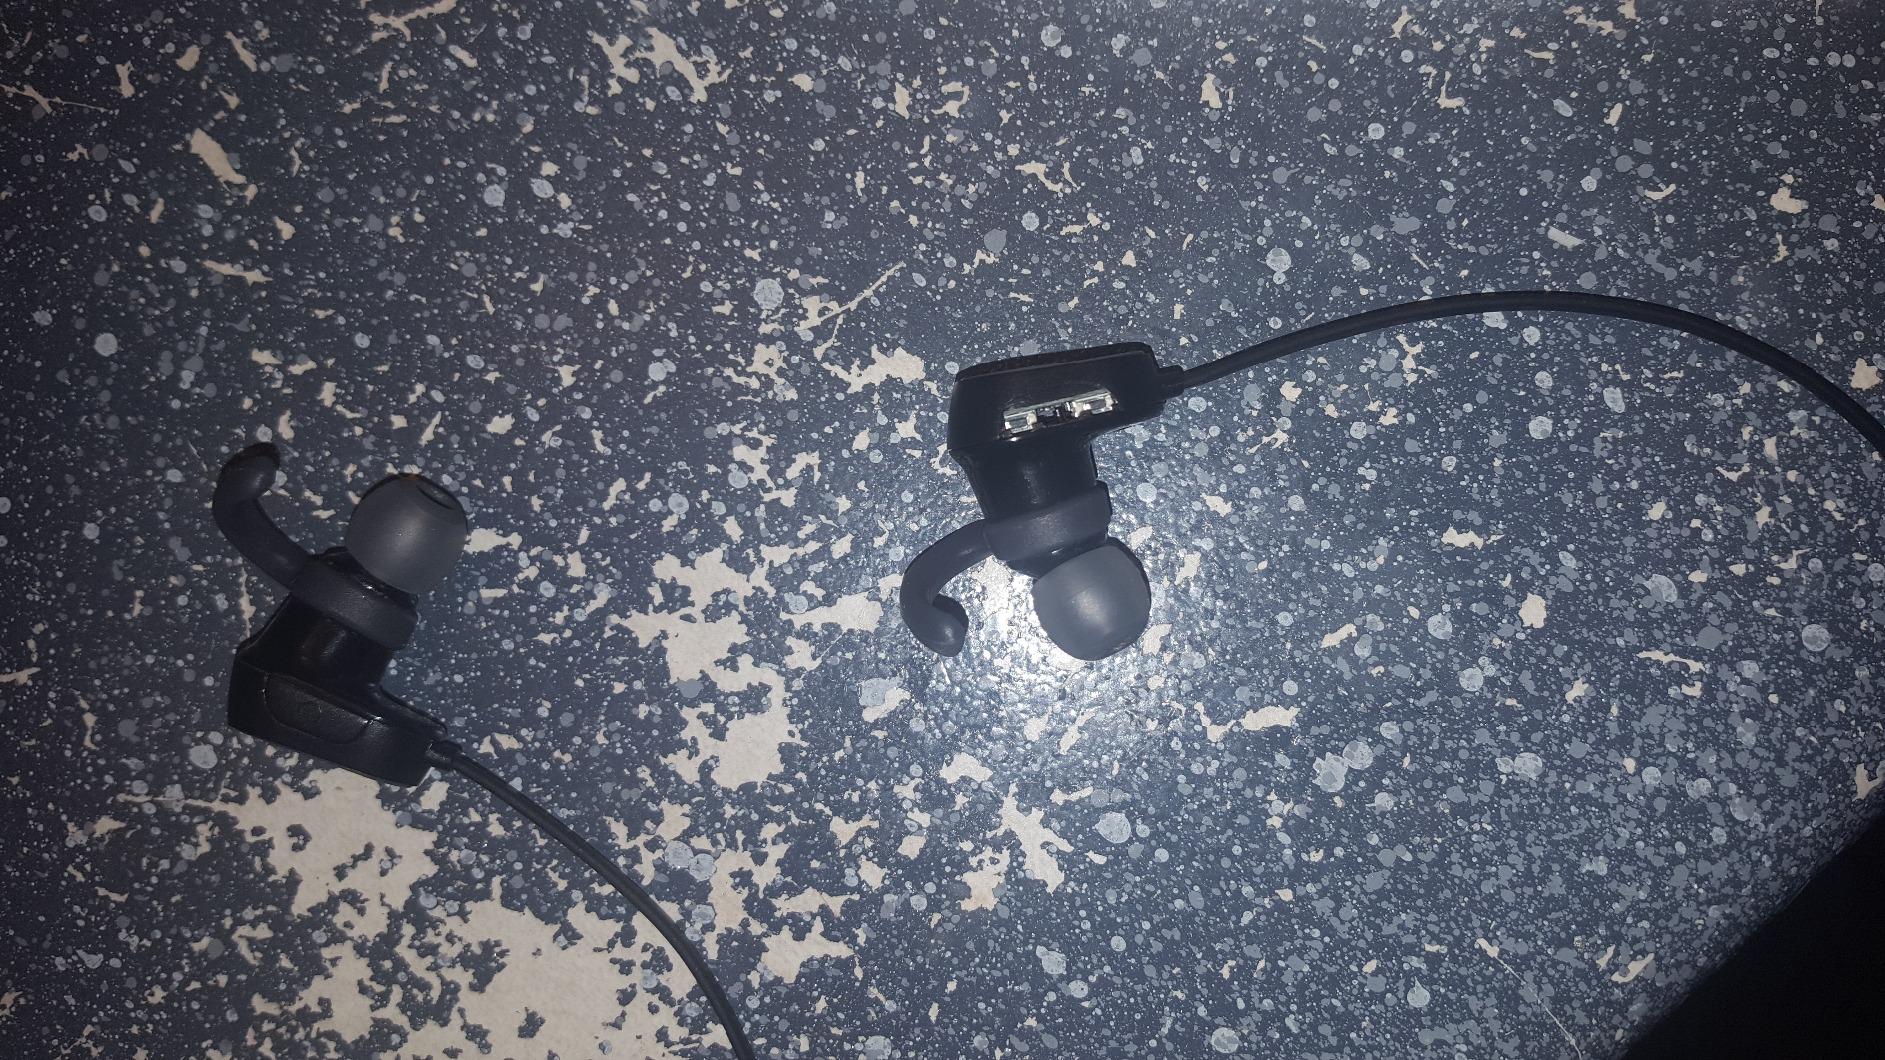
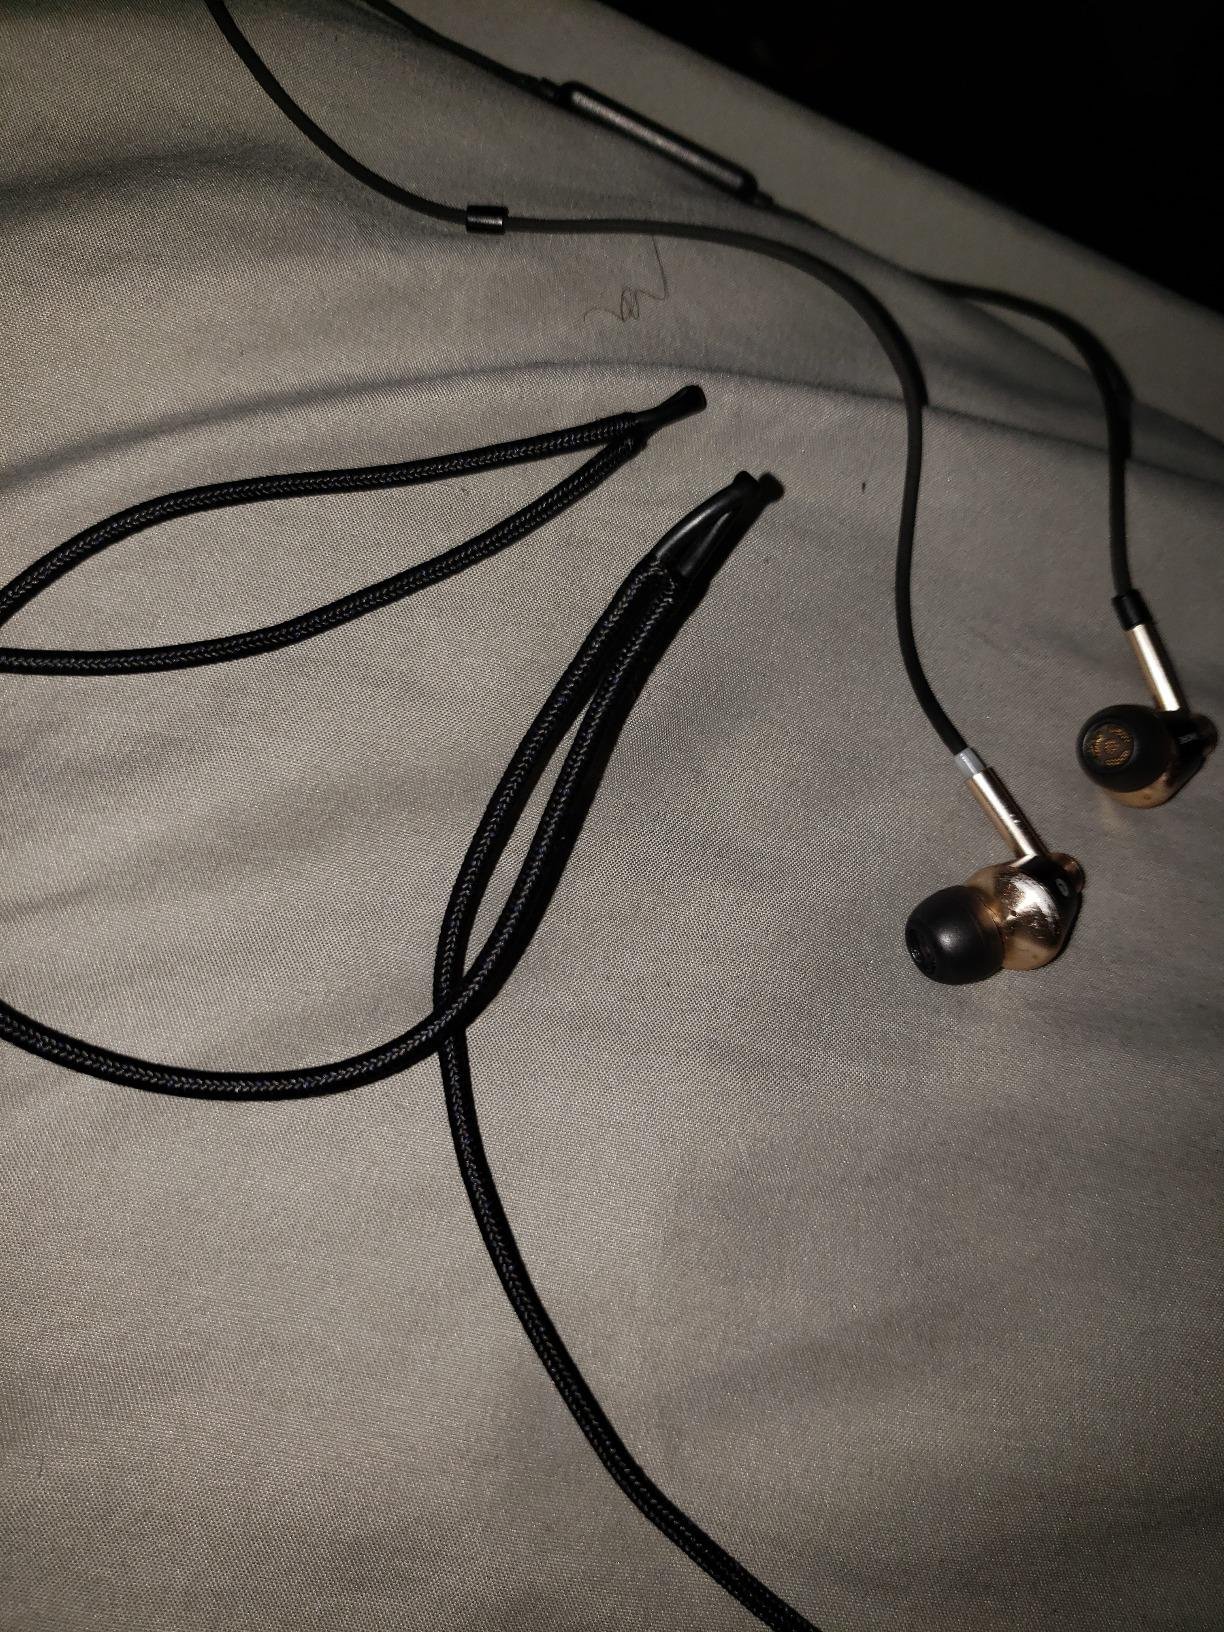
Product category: headphones
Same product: no